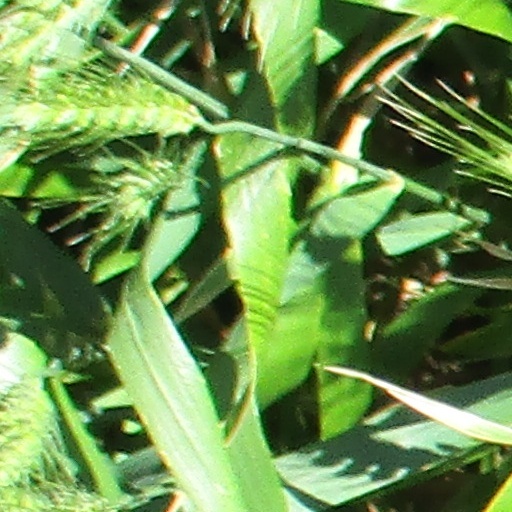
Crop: wheat